Degel HaTorah

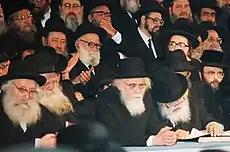
A Degel HaTorah gathering. (L-R) Rabbis Shlomo Shimshon Karelitz, Chaim Kanievsky, Yosef Shalom Elyashiv, Elazar Shach

Degel HaTorah's rabbinical arbiter ("posek") was, until his death in 2012, centenarian Rabbi Yosef Shalom Eliashiv of Jerusalem. Rabbi Eliashiv served as one of two Chairmen of Degel HaTorah's Moetzes Gedolei HaTorah ("Council of Torah Sages"). After Rabbi Eliyashiv's death, Rabbi Aharon Yehuda Leib Shteinman led the party; after him, by Rabbi Chaim Kanievsky and Rabbi Gershon Edelstein.